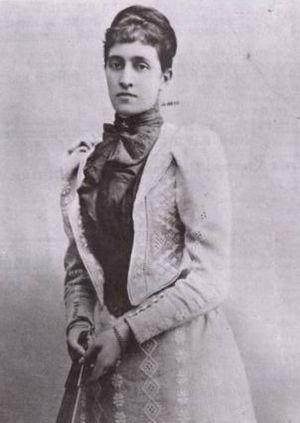
Marie-Anne de Bragance ou Maria Ana de Bragança, née le 13 juillet 1861 au château de Bronnbach, morte le 31 juillet 1942 à New York, était la cinquième fille de Michel Iᵉʳ, ex-roi de Portugal et de sa femme Adélaïde de Löwenstein-Wertheim-Rosenberg.